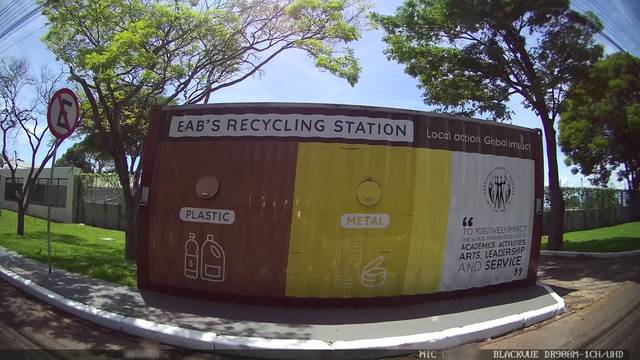
Region: Brazil
Coordinates: -15.817, -47.89